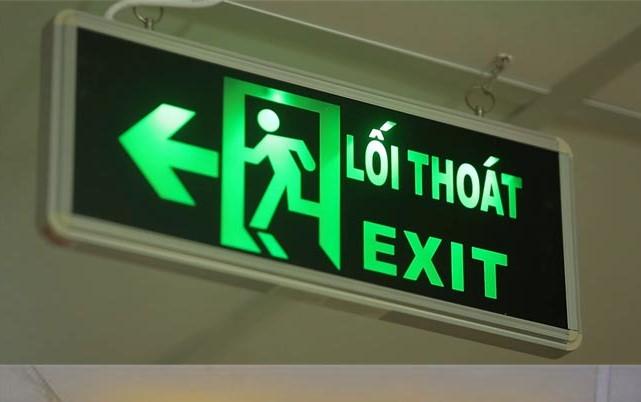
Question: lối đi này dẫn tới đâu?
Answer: lối đi này dẫn tới lối thoát ra ngoài